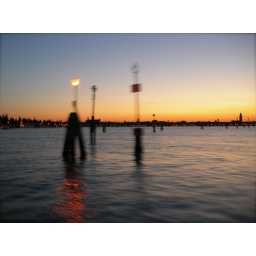
even the boat bus from the airport is magical in Venice